Ben Scrivens

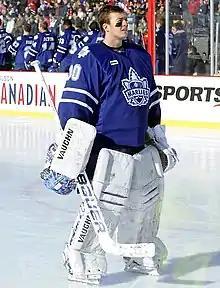
Scrivens with the Toronto Marlies in 2012

The Maple Leafs re-signed Scrivens on July 1, 2011. He was called up to the NHL as of October 24, in an emergency situation. After serving as backup for the previous games, he made his first regular season start on November 3, against the Columbus Blue Jackets. In that game, he recorded his first career win and stopped 38 shots in a 4–1 game. As the NHL resumed play after the 2012–13 NHL lockout, Scrivens became a full-time NHL goaltender for the first time, serving as the backup to James Reimer, starting Toronto's first two games. Scrivens recorded his first NHL career shutout on February 16, 2013, in a 3–0 victory over the Ottawa Senators.